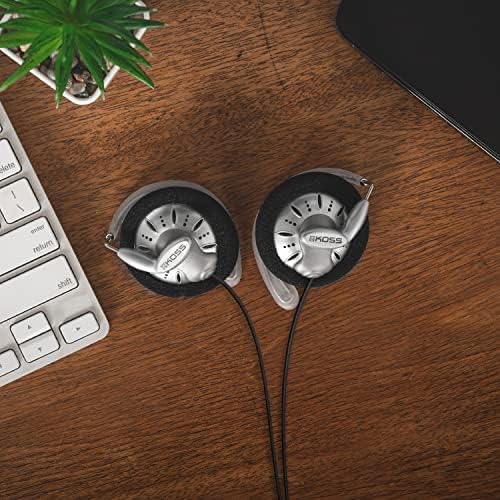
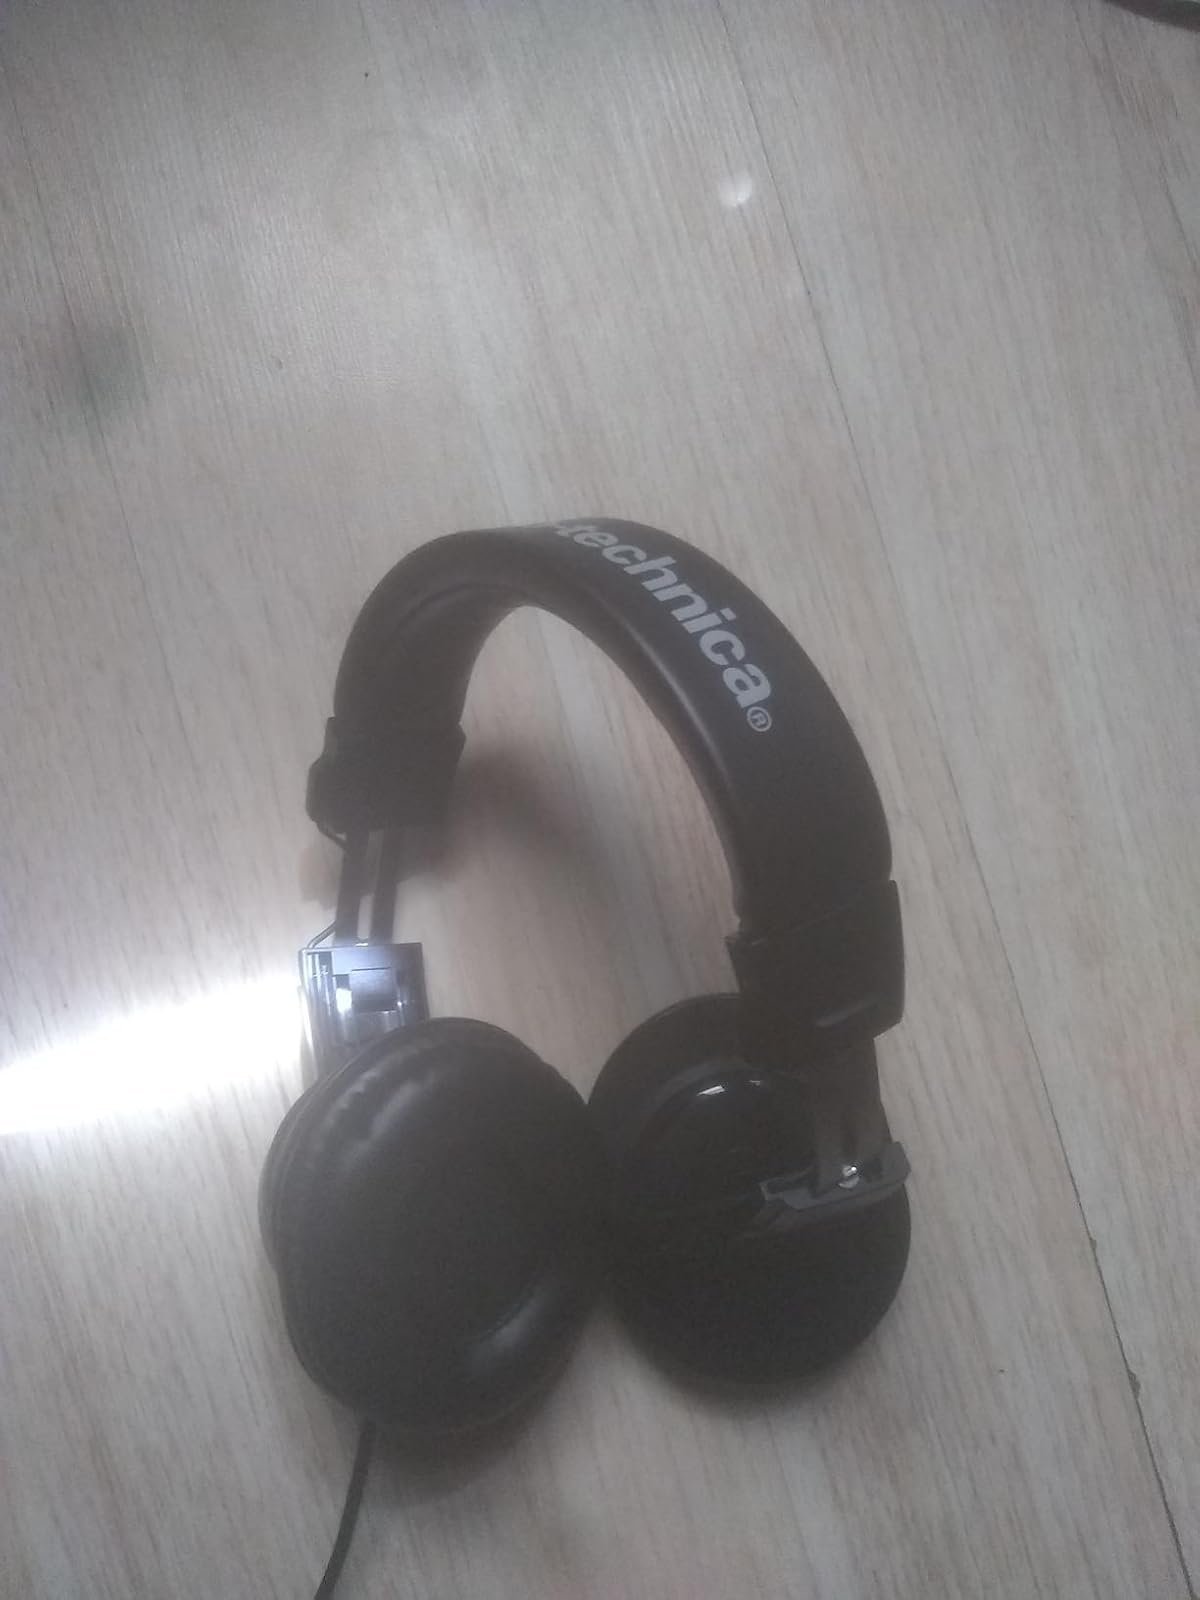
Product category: headphones
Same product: no